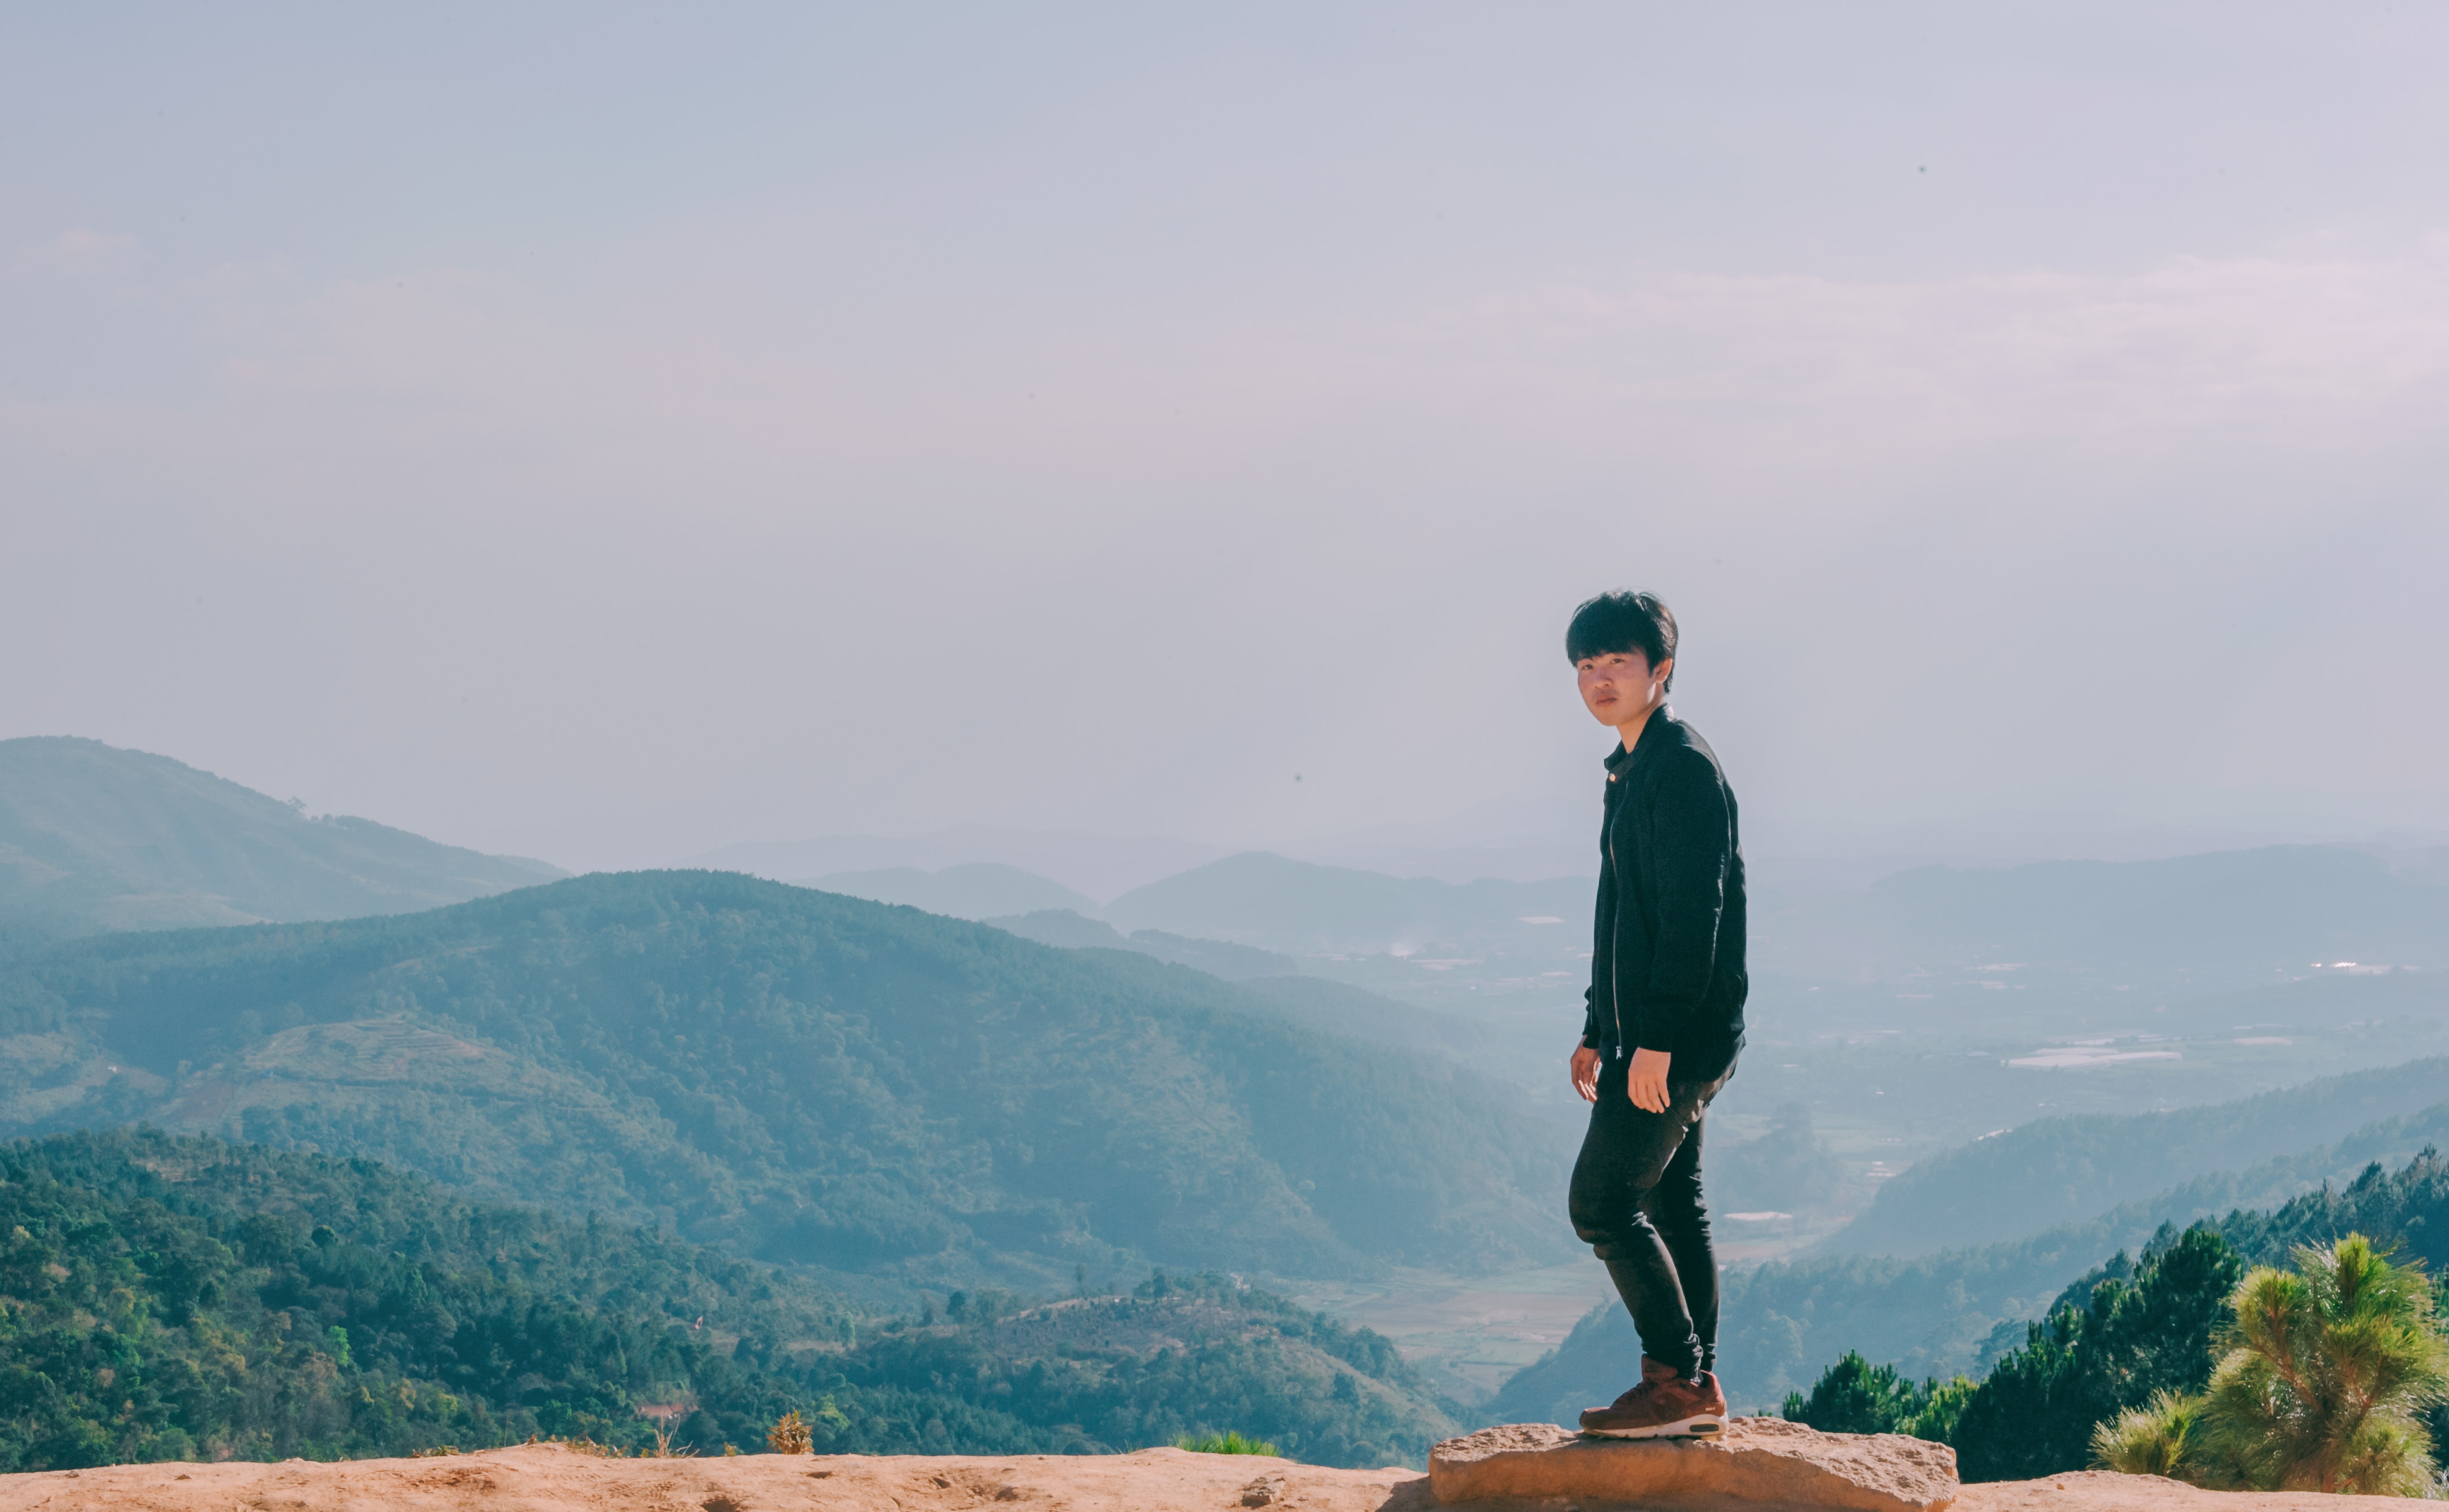
sky, mountain, hill station, cloud, standing, hill, human, tree, tourism, vacation, landscape, photography, horizon, travel, leisure, ridge, national park, happy, mountain range, road, terrain, grassland